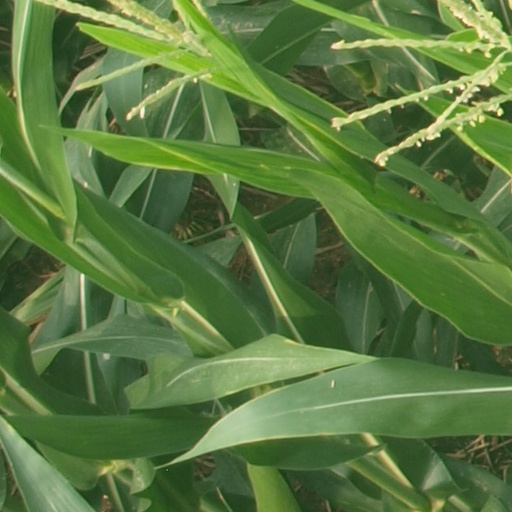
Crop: maize; corn